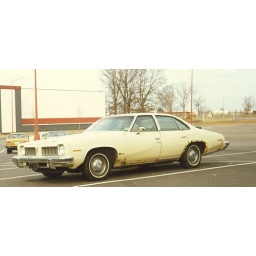
still being driven, found in parking lot, taken from car window